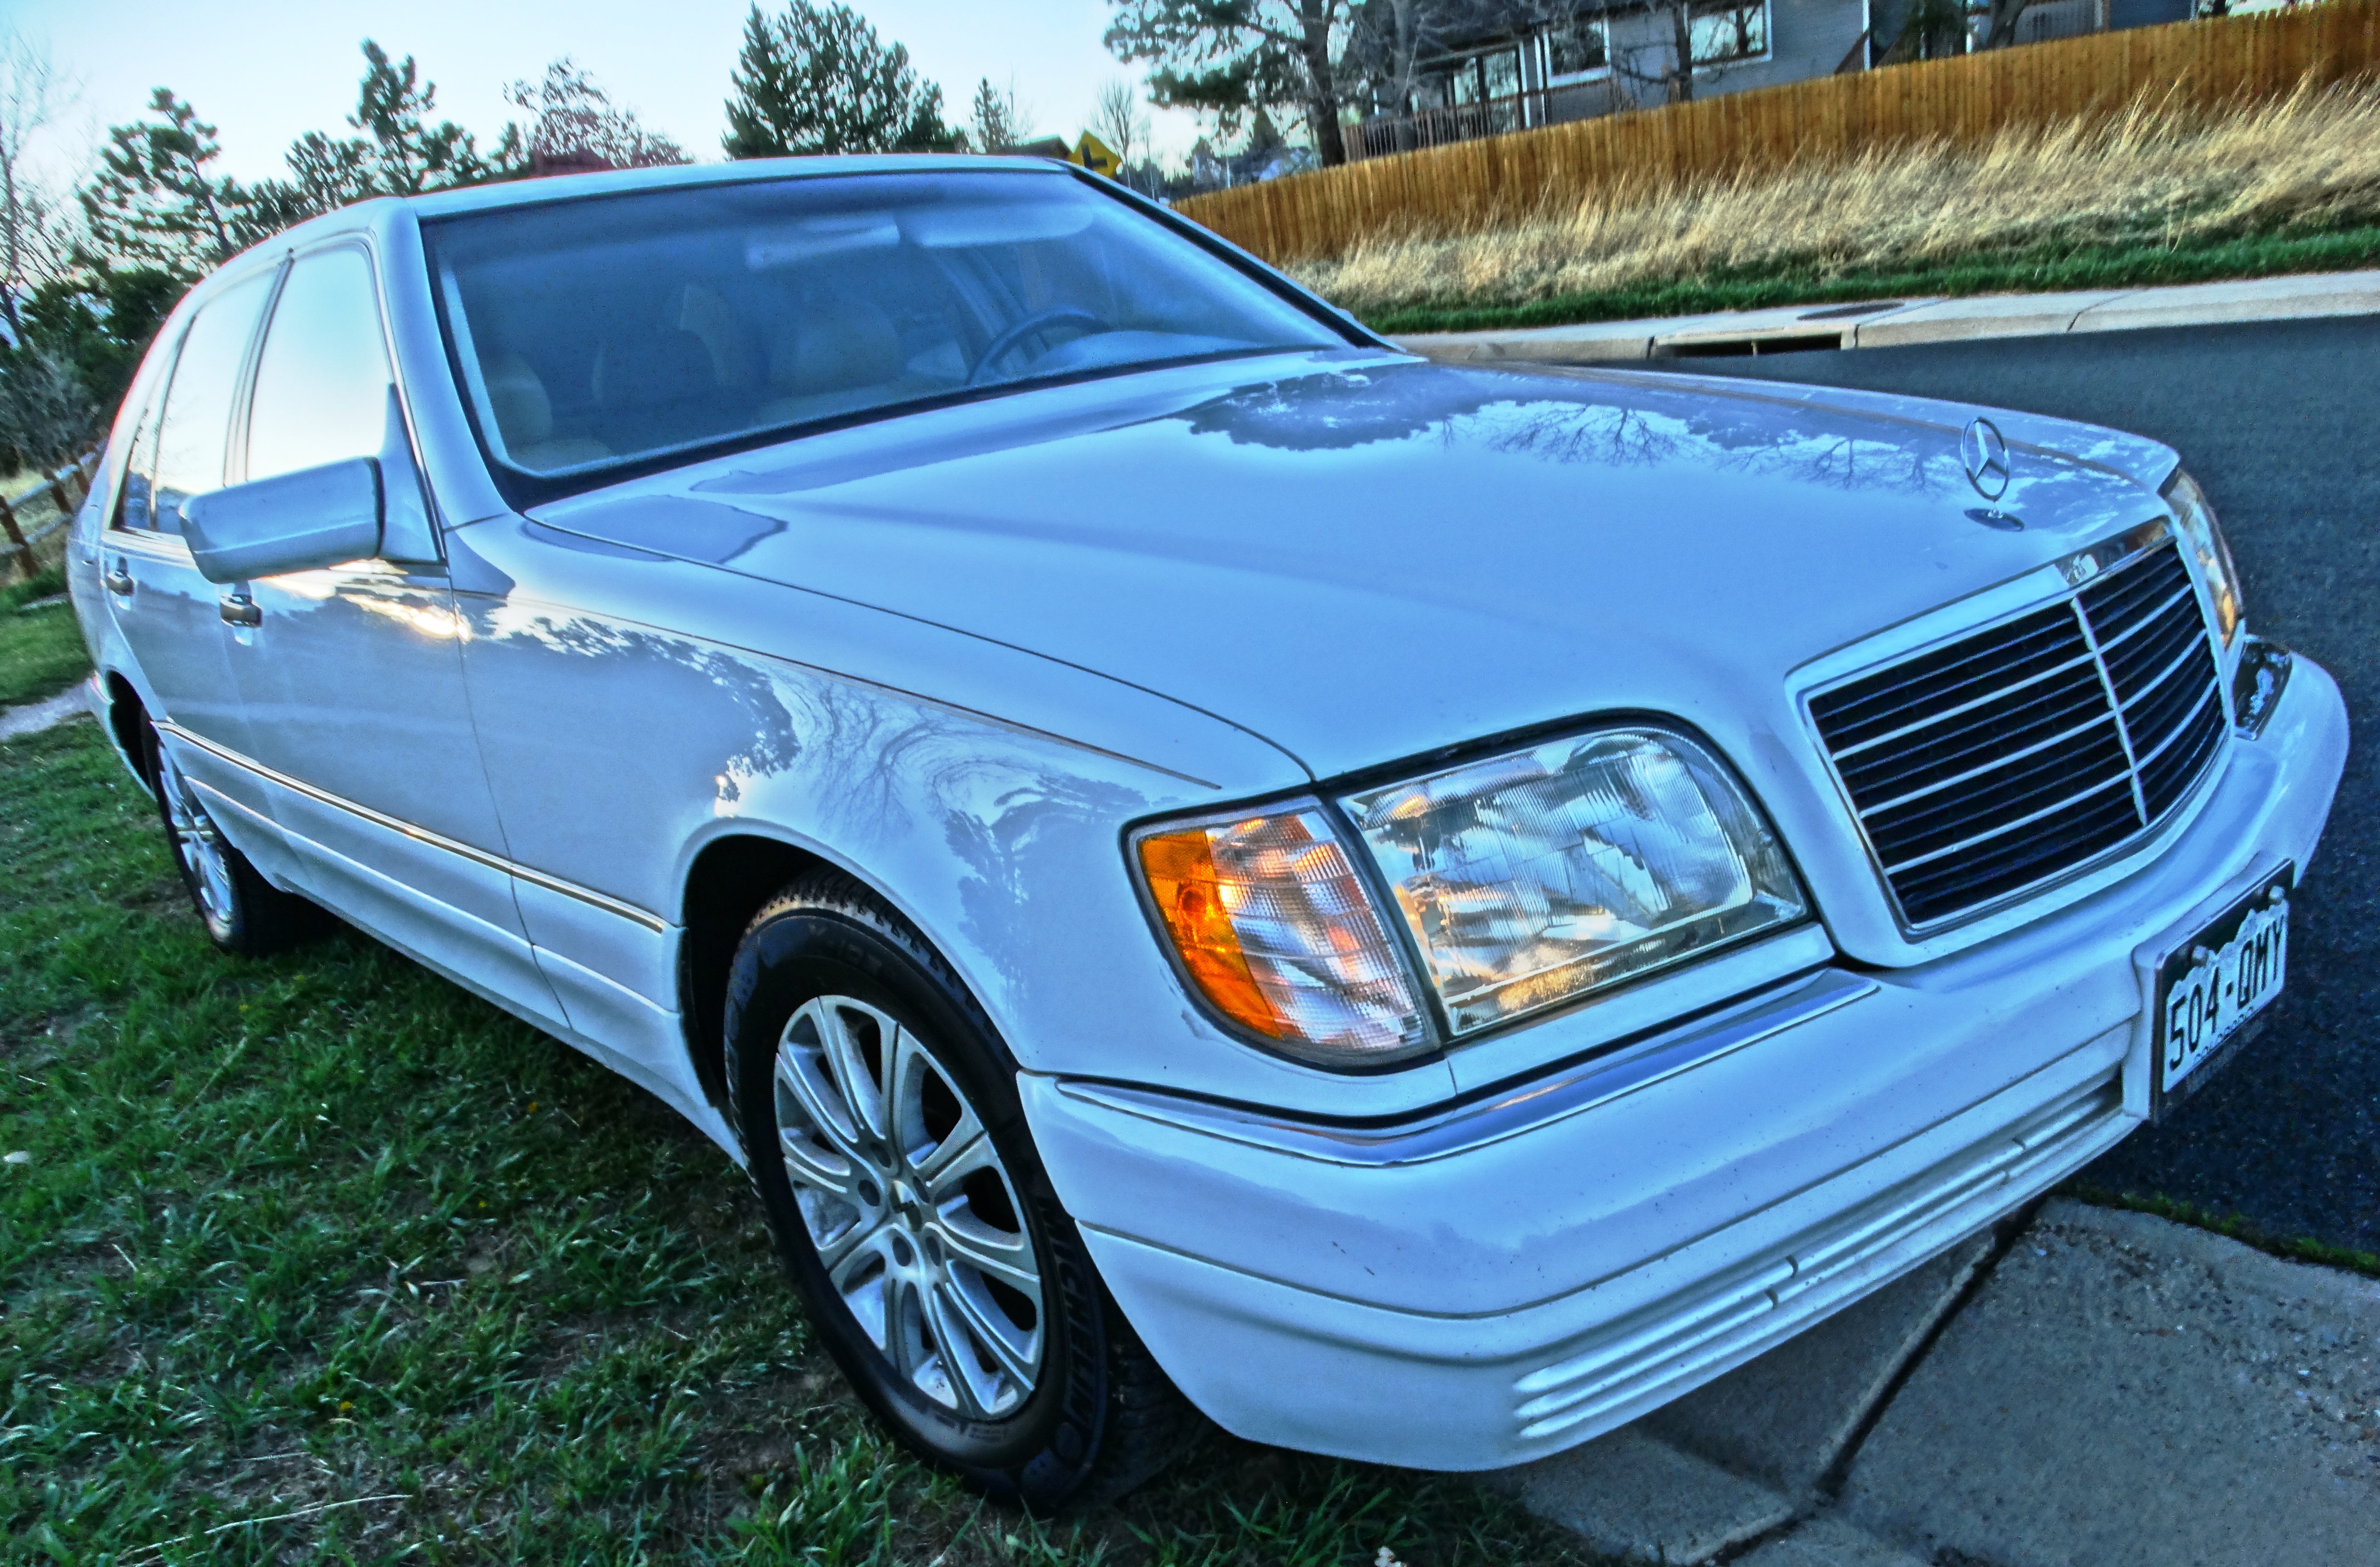
car, land vehicle, vehicle, luxury vehicle, mercedes benz, automotive design, classic car, grille, sedan, mercedes benz w126, automotive wheel system, rim, mercedes benz w124, hood, automotive exterior, bumper, spoke, wheel, mercedes benz w123, mercedes benz w201, mercedes benz 500e